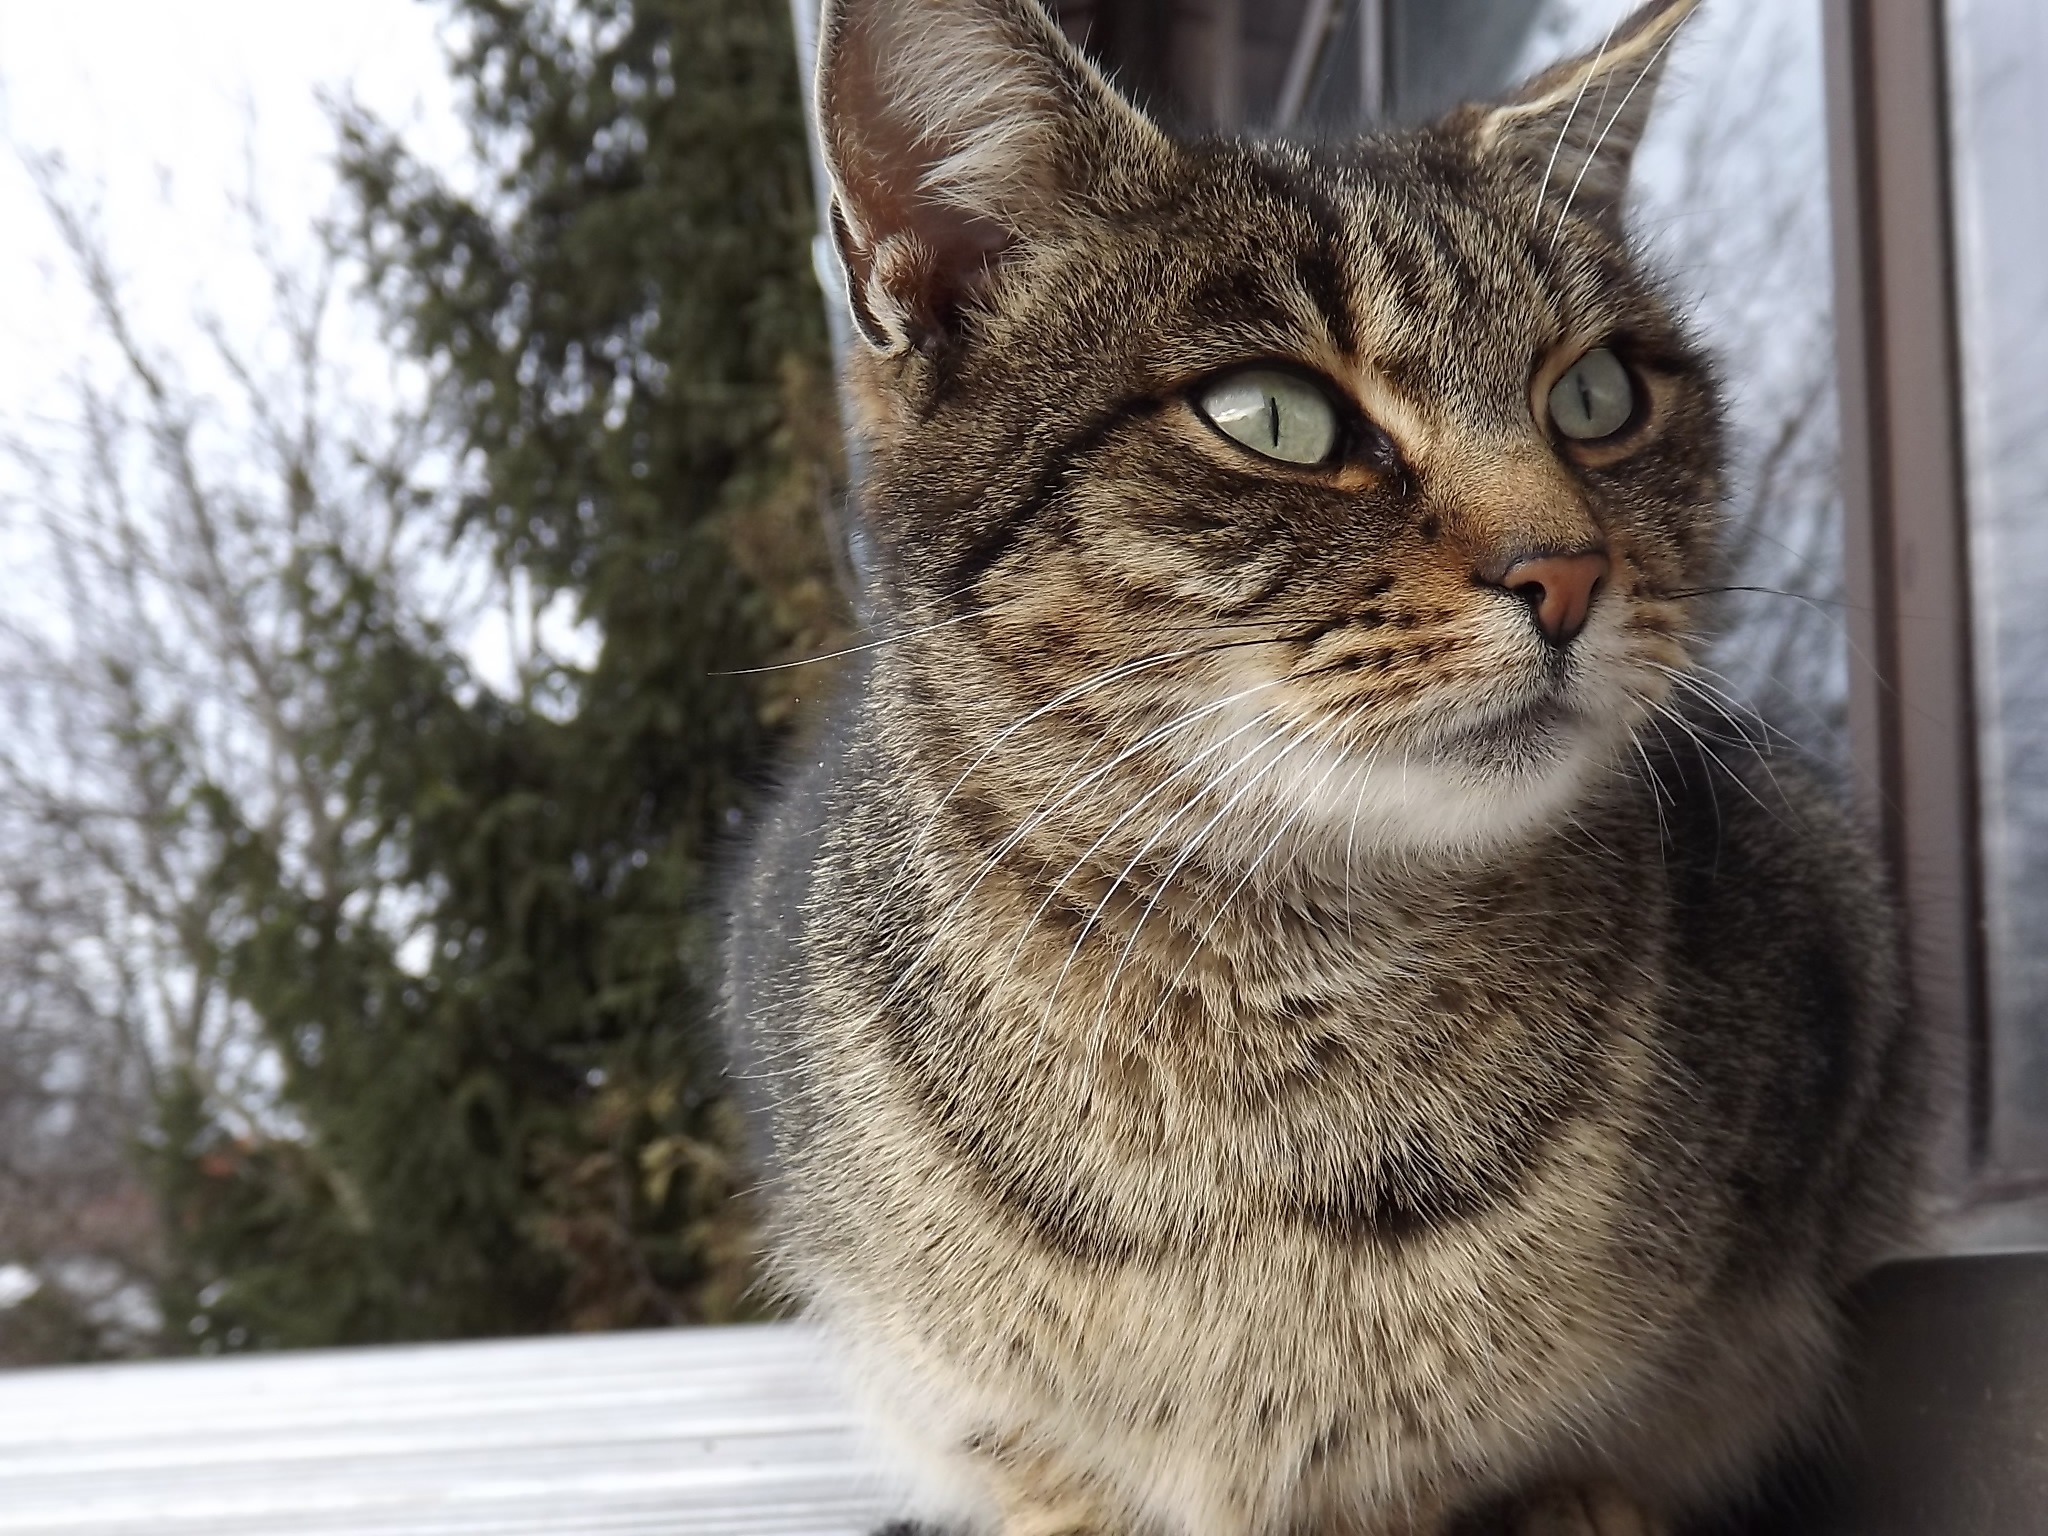
animal, cute, kitten, cat, mammal, fauna, whiskers, vertebrate, domestic cat, tabby cat, european shorthair, wild cat, small to medium sized cats, cat like mammal, domestic short haired cat, pixie bob